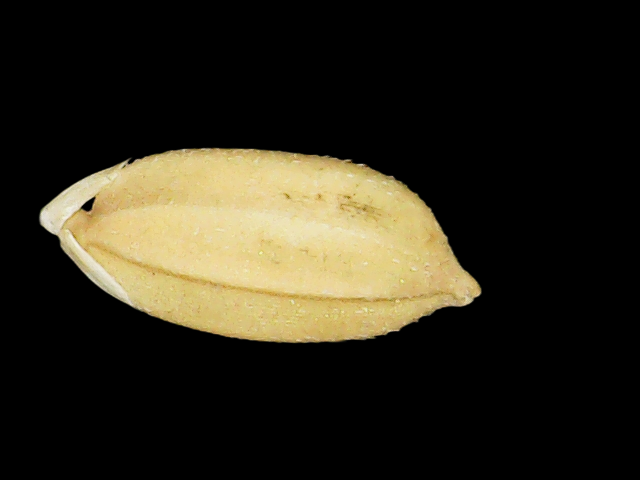
Rice variety: Binadhan08